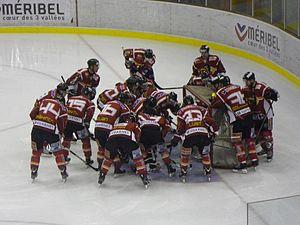
Pingouins de Morzine-Avoriaz, équipe de hockey sur glace française
La Coupe de la Ligue de hockey sur glace 2011-2012 est la sixième édition de cette compétition française. Les Diables rouges de Briançon s'imposent en finale 4-1 face aux Pingouins de Morzine-Avoriaz. L'équipe des Hautes-Alpes inscrit pour la première fois son nom au palmarès de cette compétition.